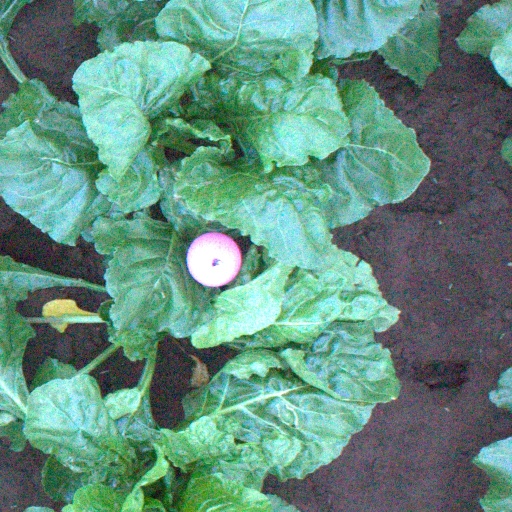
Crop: sugar beet